2side1brain

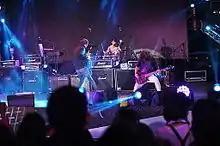
2side1brian performing in 2014

is a Japanese post-hardcore group from Okinawa Prefecture, Japan, and a headliner of the Utanohi music festival. They are currently signed to an Independent record label, BORNtoLOVE Records, which is owned by the members of 2side1brain. They released their first album "Singing Like Flood" on August 20, 2008 and their second album "Wake Up My Emerald" on November 24, 2010. Their upcoming third studio album, "Blood Red Eyes" was released on August 15, 2012.